Amy Mastura

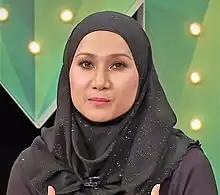
Mastura on "MeleTOP" in June 2015.

Her entertainment career began in the music industry, following her performance at the 1993 Asia bagus talent show in Japan. Her self-titled debut studio album was released the following year under PonyCanyon, and she won the 1995 "Penyanyi Wanita Popular" ("Popular Female Artiste") award. Of her studio albums, the most popular are "Amy Mastura" and "Pujaanku", both of which were certified Double Platinum, and "Puteri", which was certified Platinum. Mastura also performed a duet with American pop singer Tommy Page, titled "The Best Part". Her single, "Bintang Hati" from her 2000 third studio album of the same name, garnered her another award, this time as the "Best Pop Rock Song" in 2000 "Juara Lagu" awards.